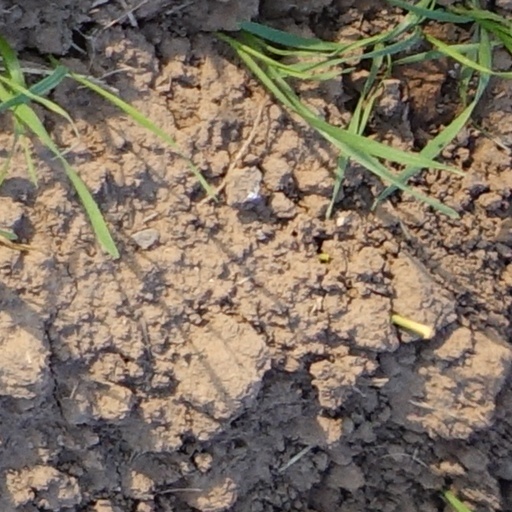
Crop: wheat